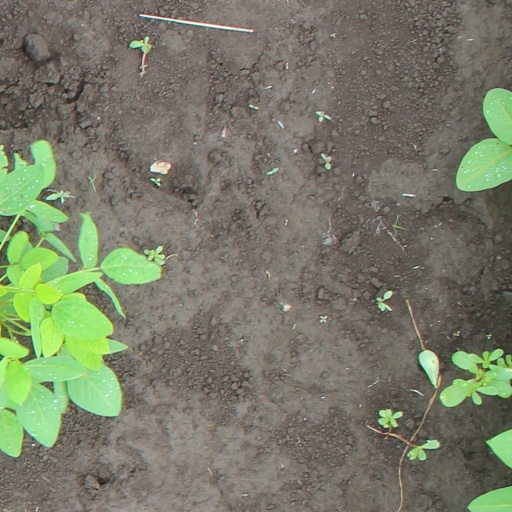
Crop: soybean